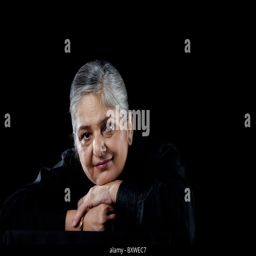
portrait of an old woman